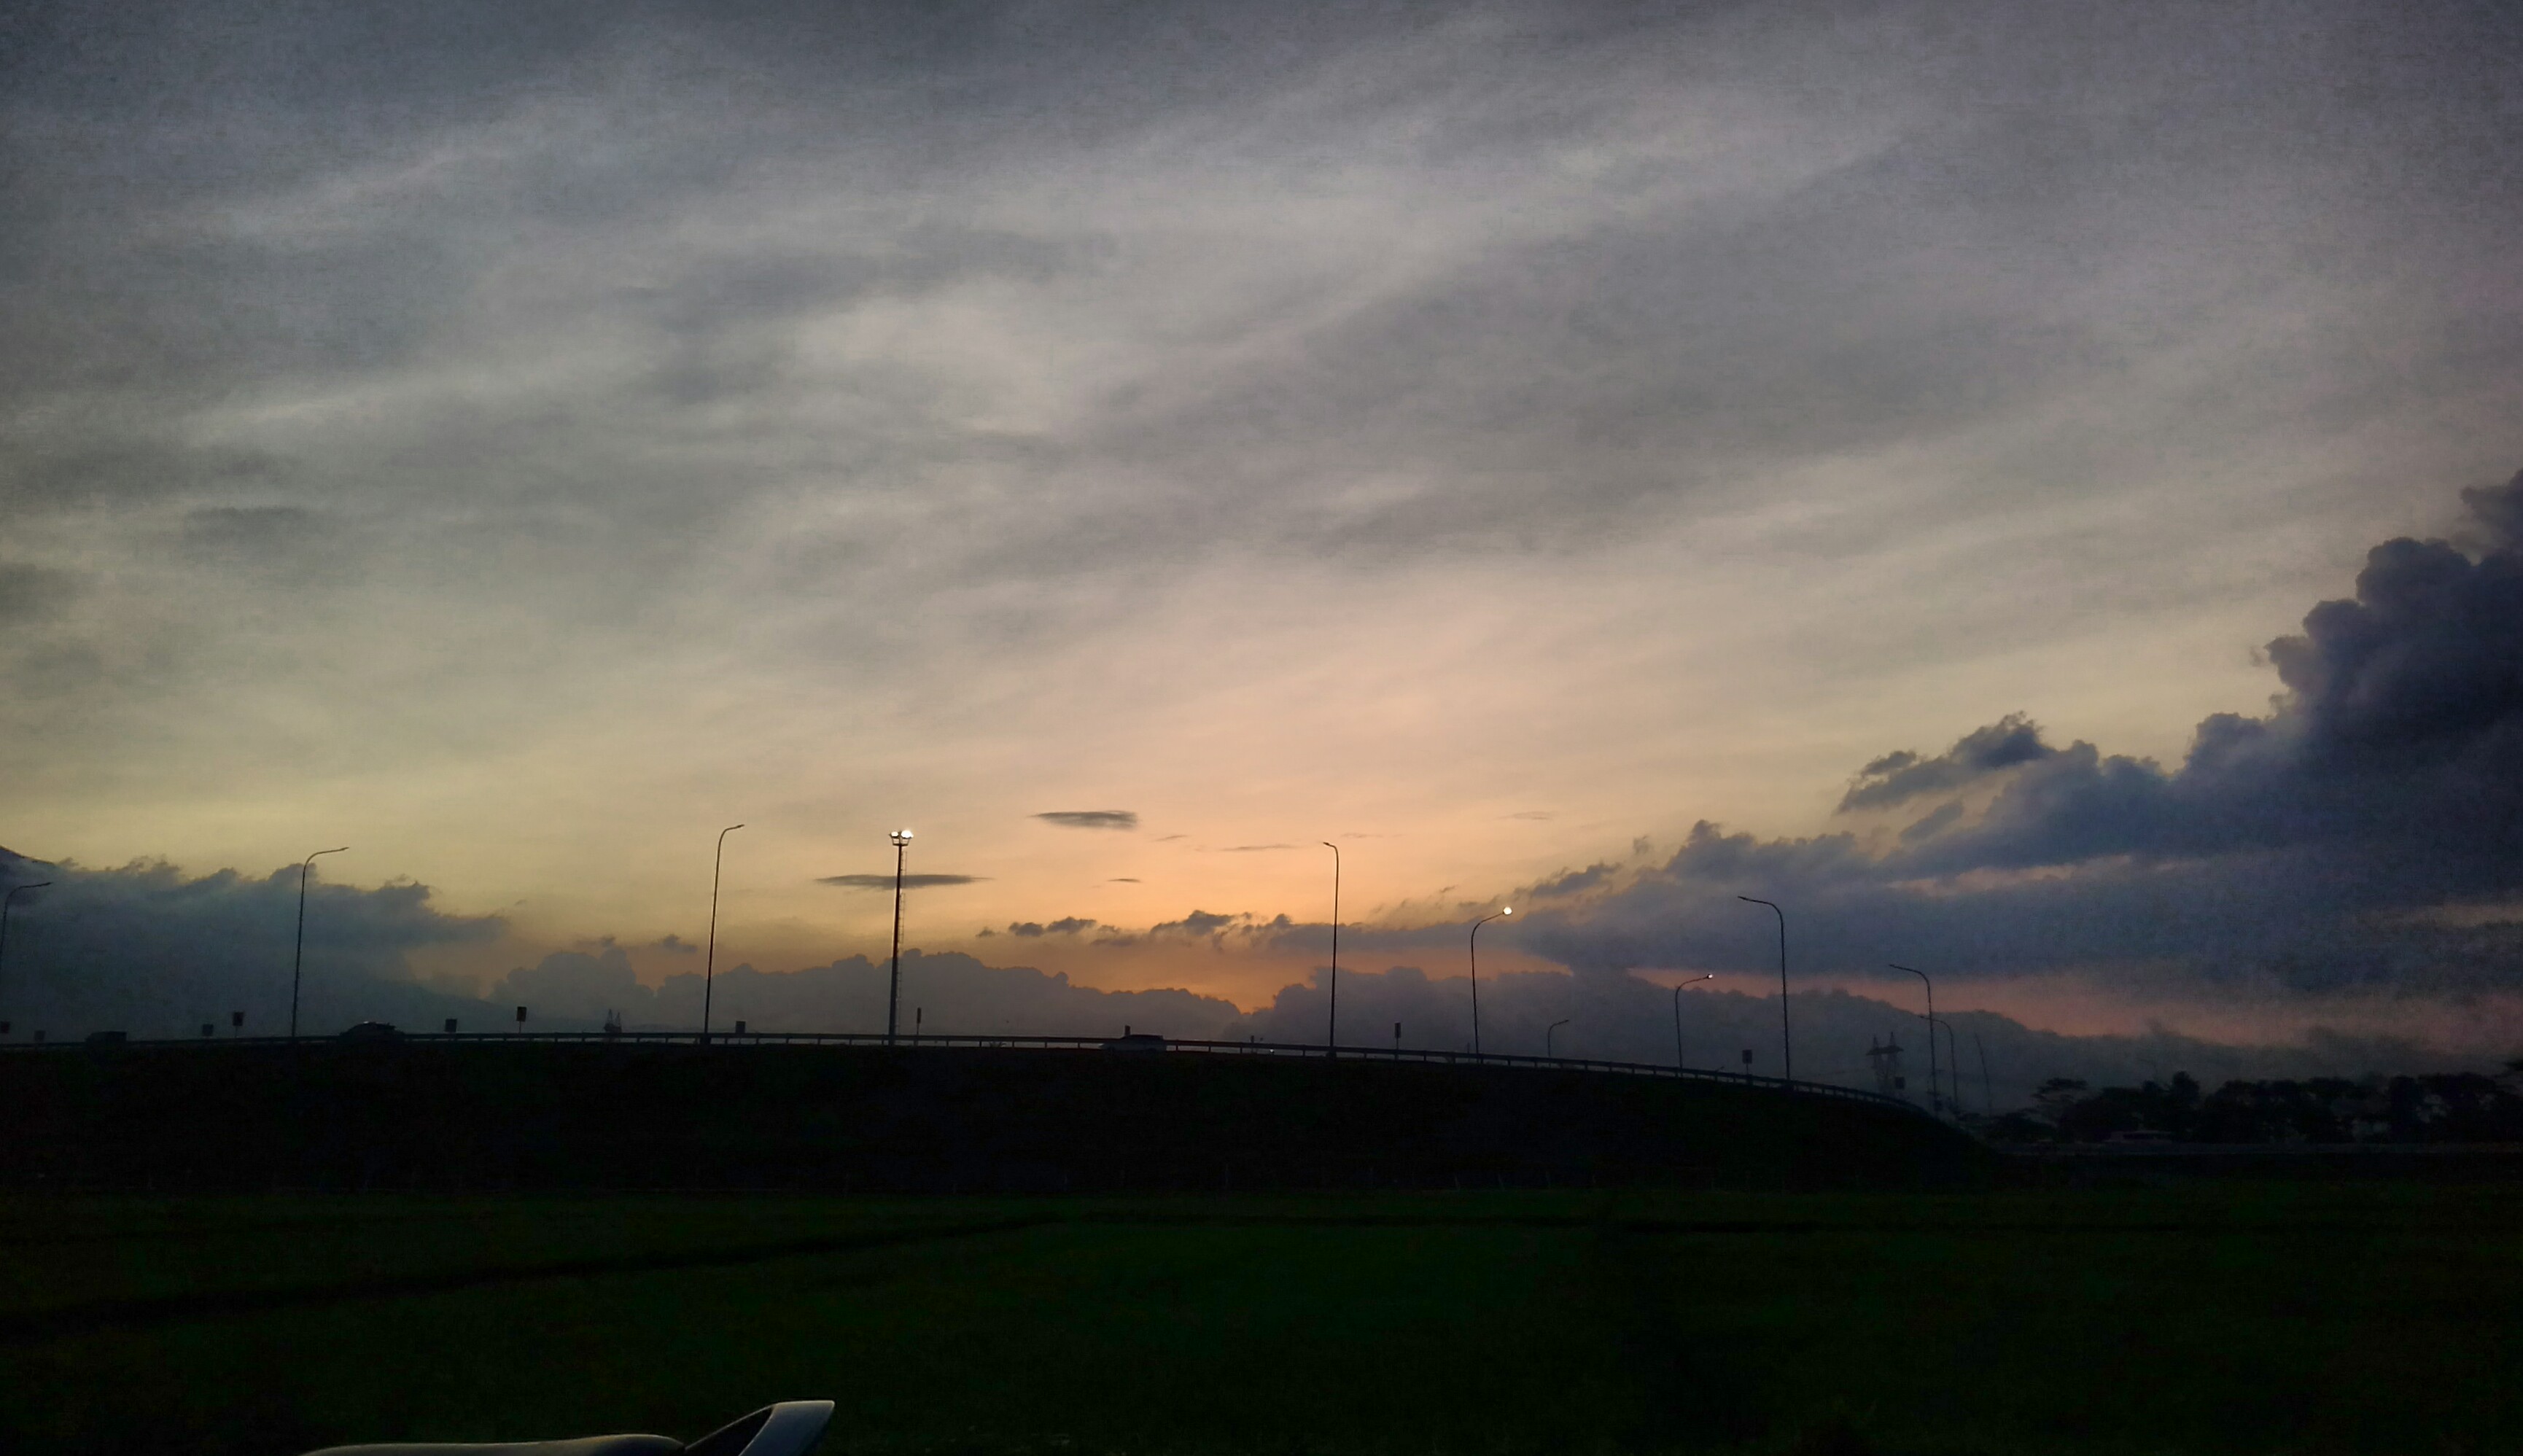
sunset, sky, cloud, atmosphere, horizon, afterglow, dawn, evening, morning, dusk, cumulus, wind, energy, field, daytime, rural area, sunlight, plain, highland, meteorological phenomenon, storm, red sky at morning, transmission tower, landscape, thunder, tree, electricity, sunrise, overhead power line